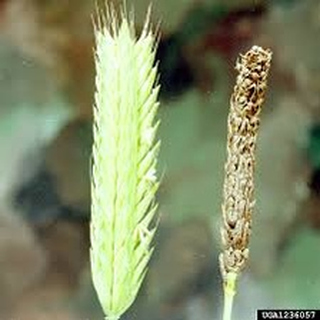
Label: wheat_smut